List of mammals of Greenland

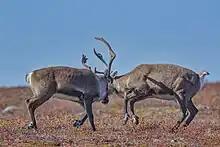
Barren-ground caribou rutting

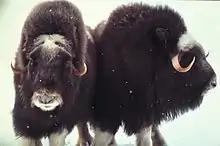
Muskox

The even-toed ungulates are ungulates whose weight is borne about equally by the third and fourth toes, rather than mostly or entirely by the third as in perissodactyls. There are about 220 noncetacean artiodactyl species, including many that are of great economic importance to humans. Reindeer hunting in Greenland has both cultural and economic significance.